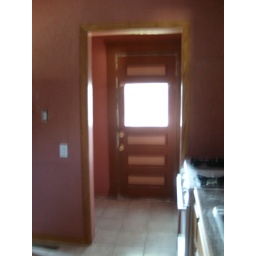
standing by where the dishwasher would go looking at back door and small &amp;quot;mudroom&amp;quot;